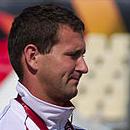
Age: 27